Queers Read This

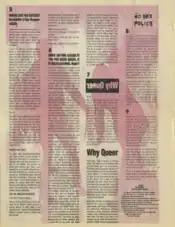
"Queers Read This" is divided into multiple distinct sections, written in different voices

"Queers Read This" uses informal and accessible language. It includes many concepts on which the field of queer theory, nascent at the time the piece was written, would later elaborate. It additionally addresses the HIV/AIDS epidemic in the United States and the lack of an effective response to the epidemic at the time of writing.